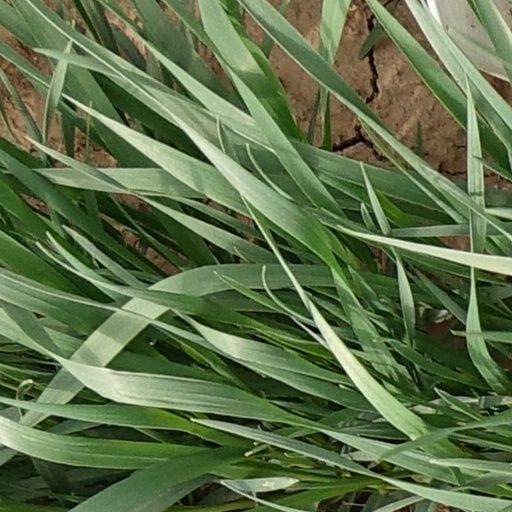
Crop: wheat